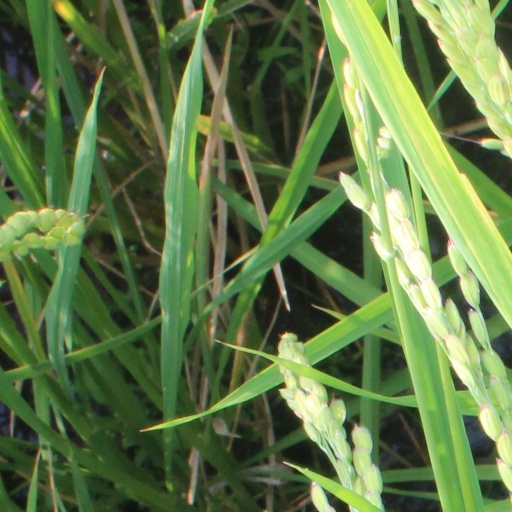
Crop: rice